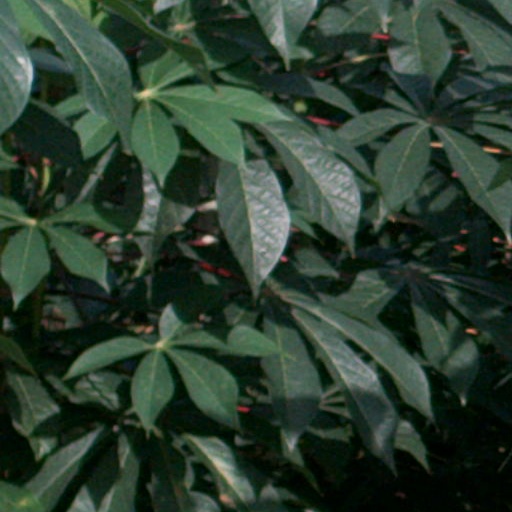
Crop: cassava